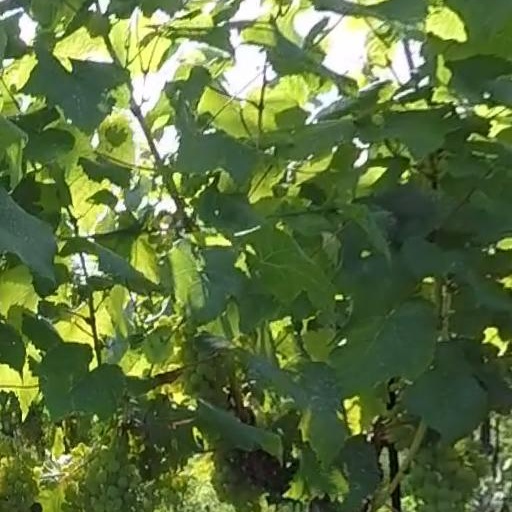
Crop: grape